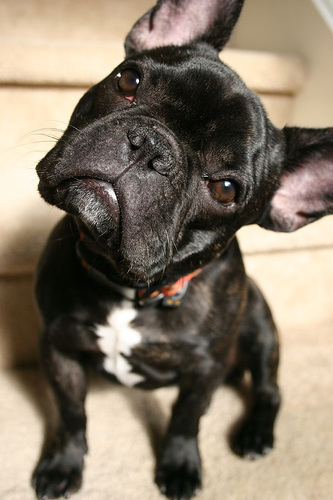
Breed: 1121-n000002-French_bulldog